Henry Babington Smith

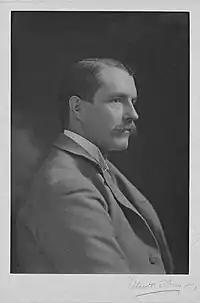
Sir Henry Babington Smith

Sir Henry Babington Smith (29 January 1863 – 29 September 1923) was a senior British civil servant, who served in a wide range of posts overseas, mostly financial, before becoming a director of the Bank of England. He was related to the Babington family through his maternal grandmother Mary, a daughter of Thomas Babington, and his children took the double surname Babington Smith.